Wilthen

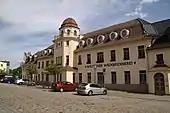
Wilthen distillery

At the beginning of the 19th century the town started to become a well known place of textile industry, machine building, plastic production and alcohol production. Important enterprises today are: The distillery Wilthener Weinbrennerei (Hardenberg-Wilthen AG), KEW Kunststofferzeugnisse GmbH Wilthen, Lakowa GmbH Kunststoffbe- und verarbeitung, VTN Härterei Wilthen GmbH, SLM GmbH and Schumann Kies- und Hartsteinwerke.